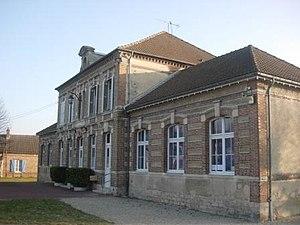
Gélannes
Gélannes est une commune française, située dans le département de l'Aube en région Grand Est.